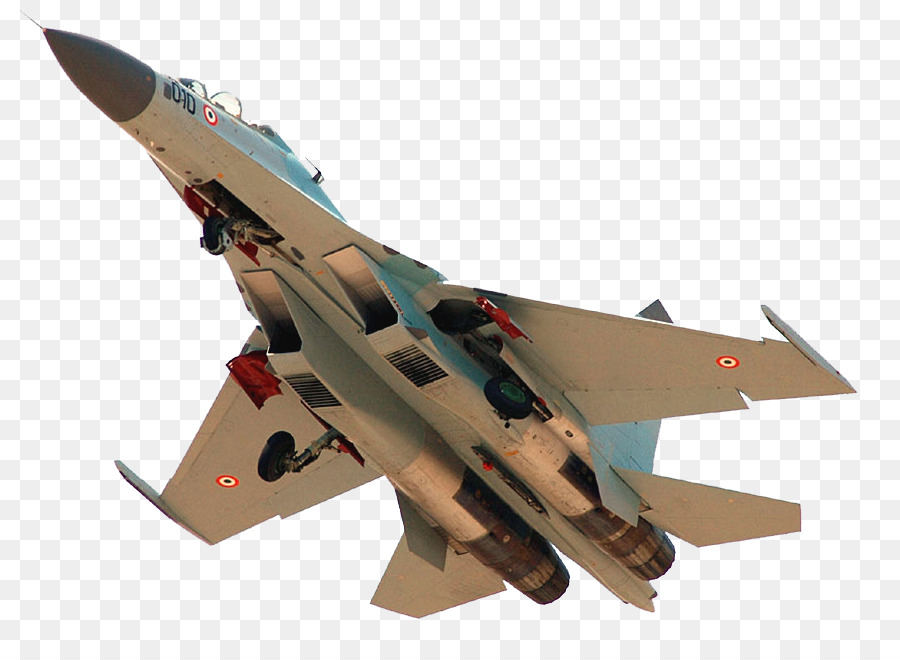
Vehicle type: Planes